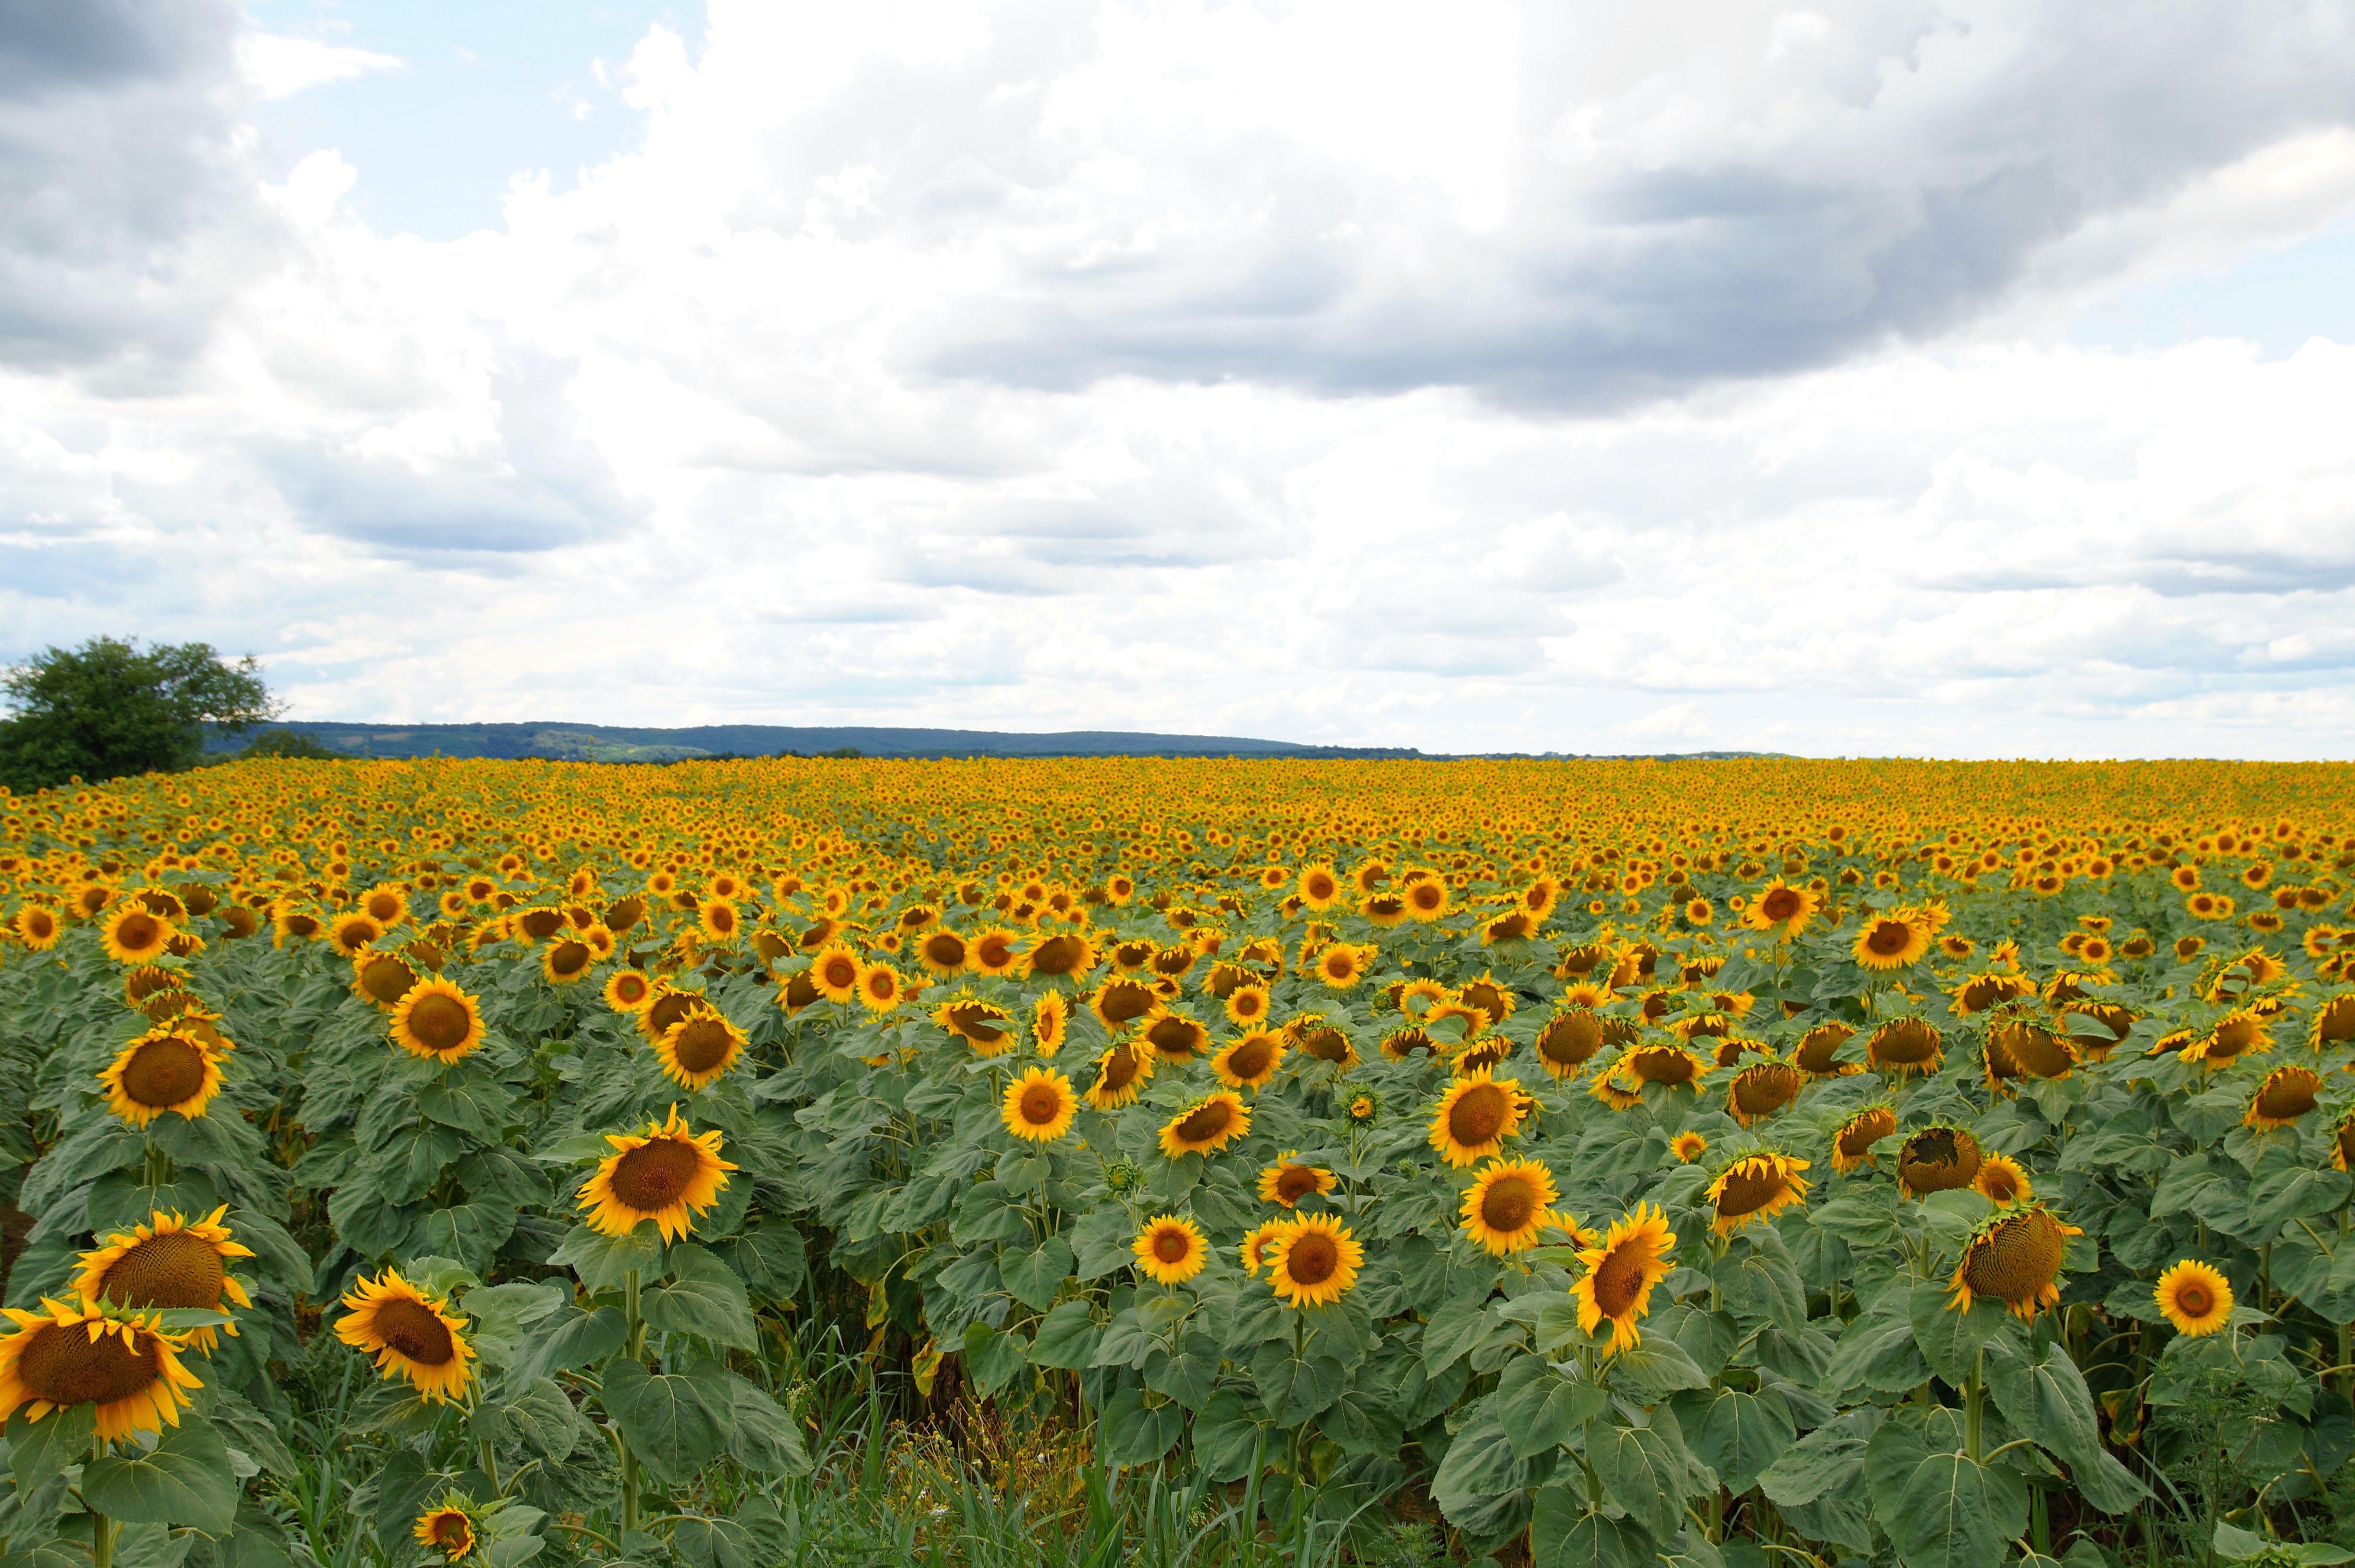
plant, sun, field, meadow, prairie, flower, summer, crop, yellow, agriculture, plain, sunflower, grassland, ecosystem, flowering plant, daisy family, land plant